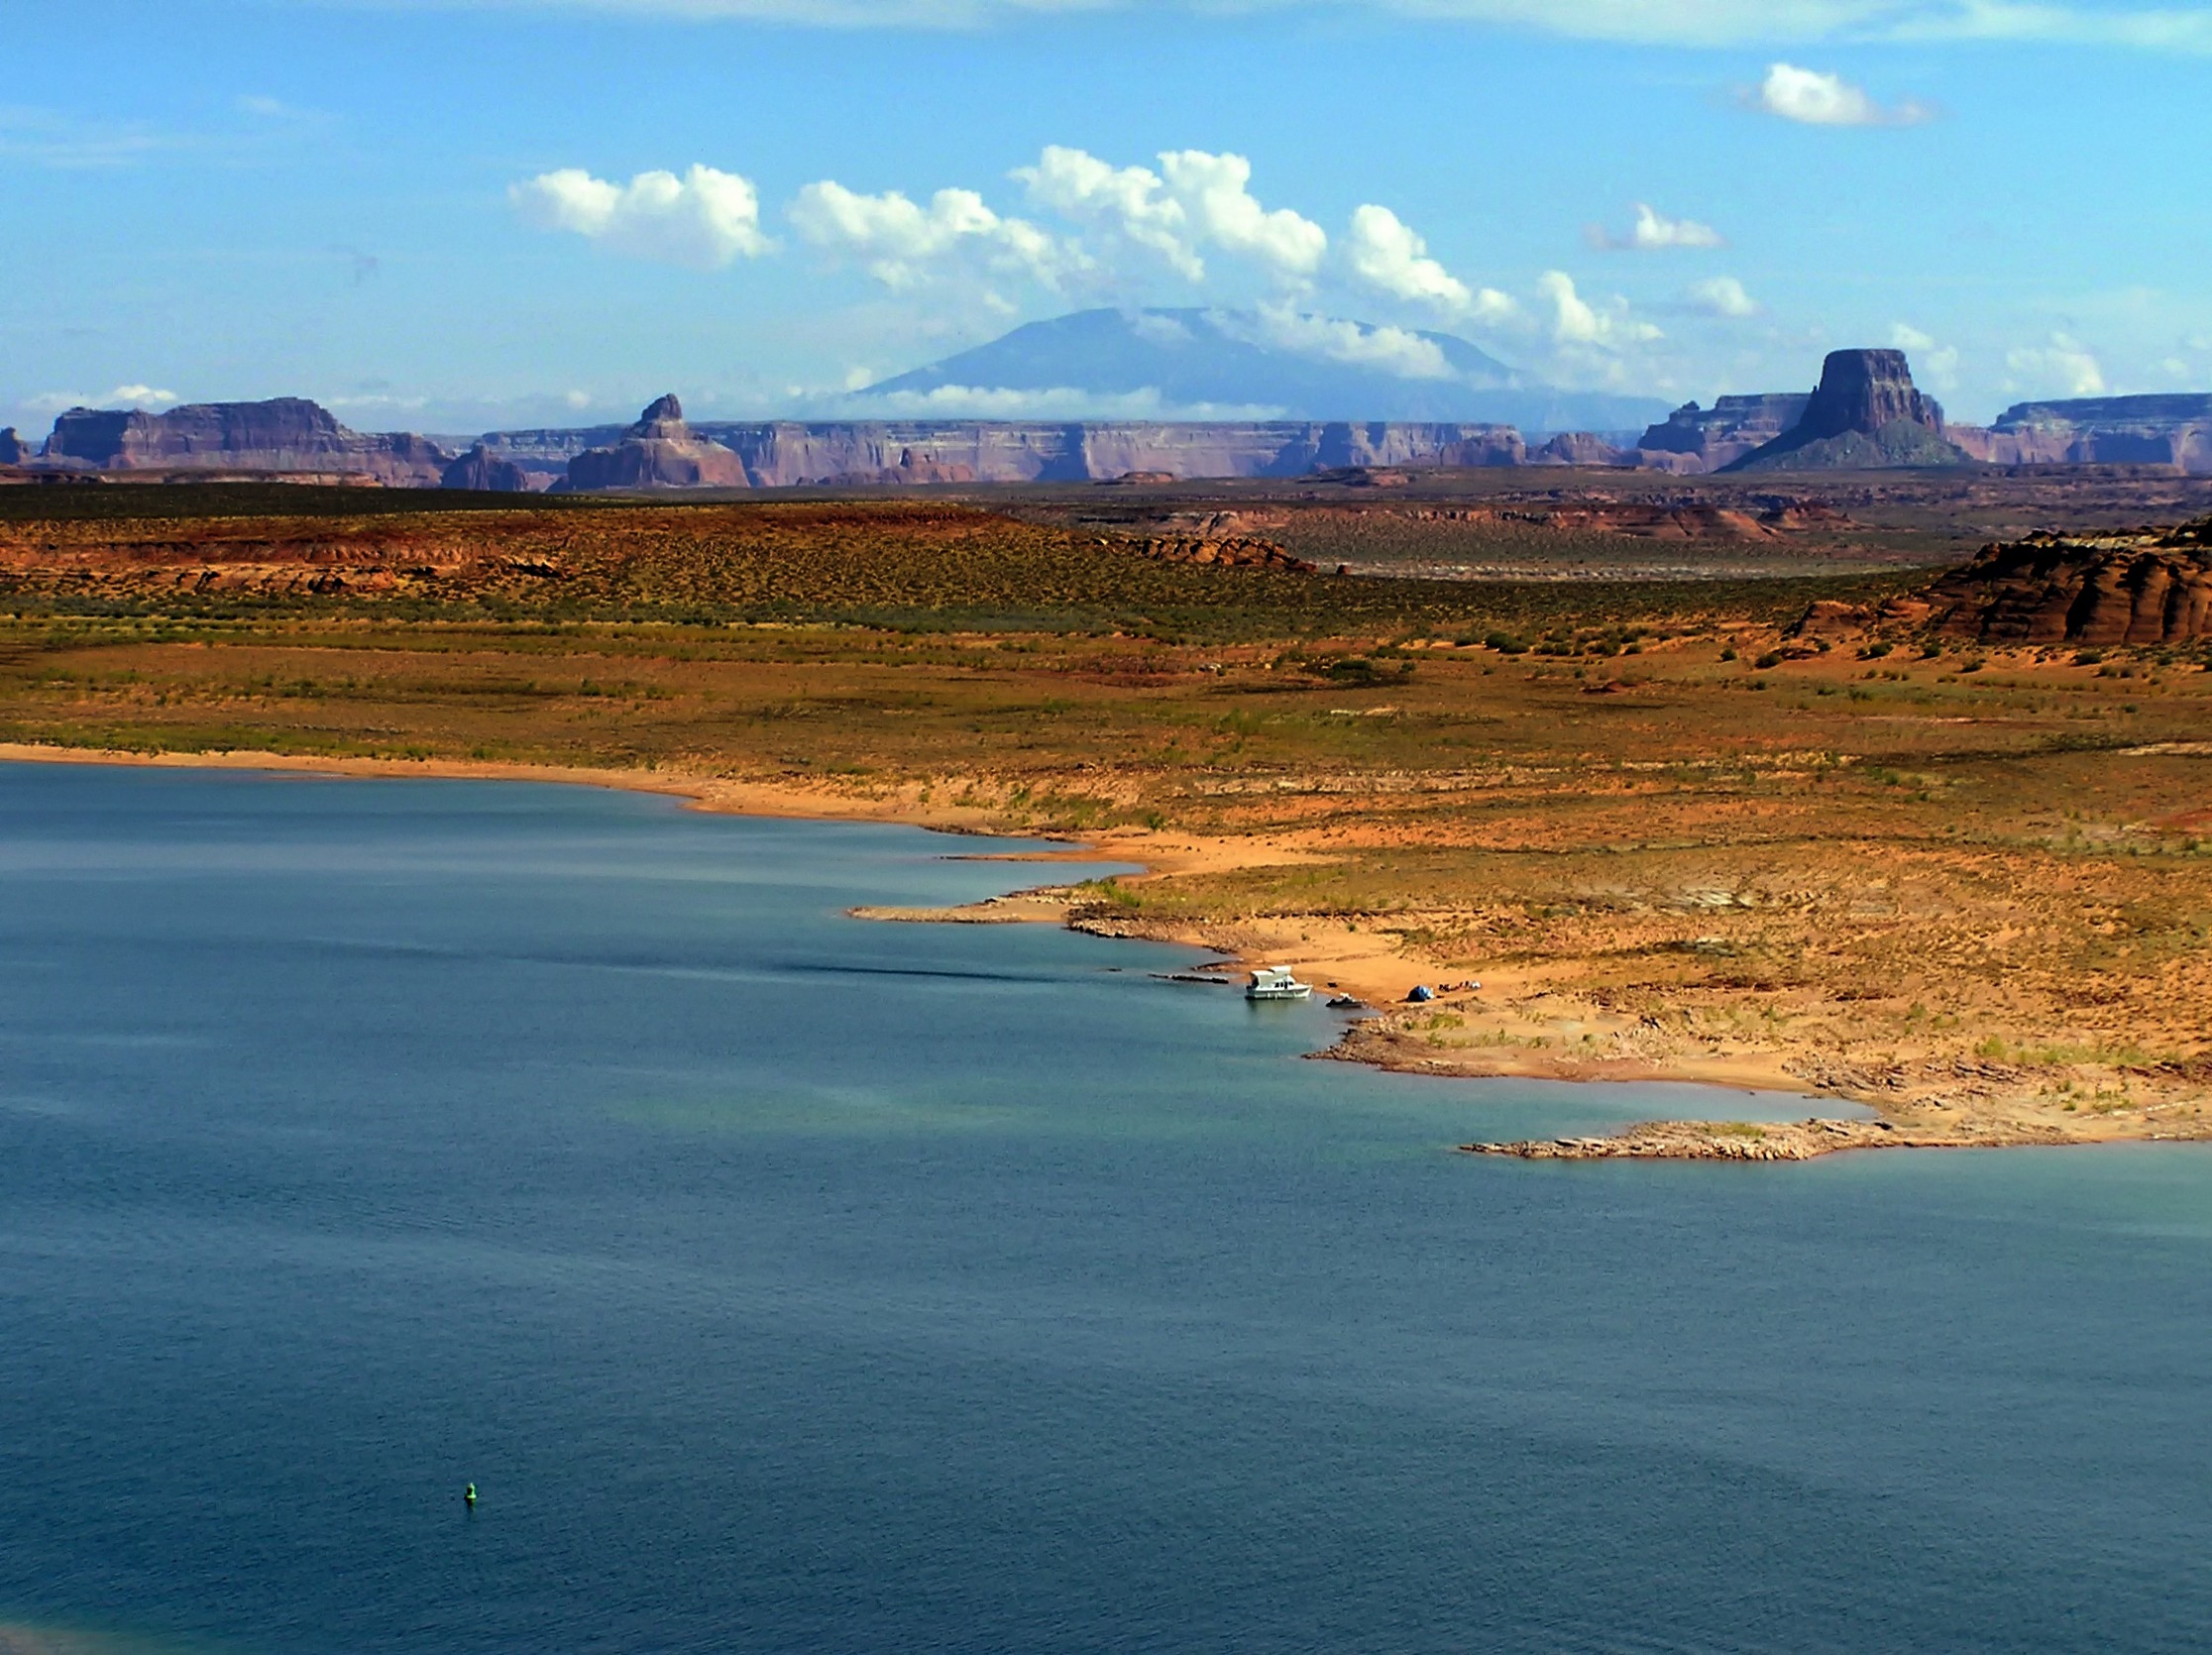
beach, landscape, sea, coast, water, nature, horizon, sky, boat, shore, lake, river, cliff, dusk, scenic, bay, reservoir, terrain, body of water, outside, clouds, mountains, utah, cape, landform, aerial photography, geographical feature